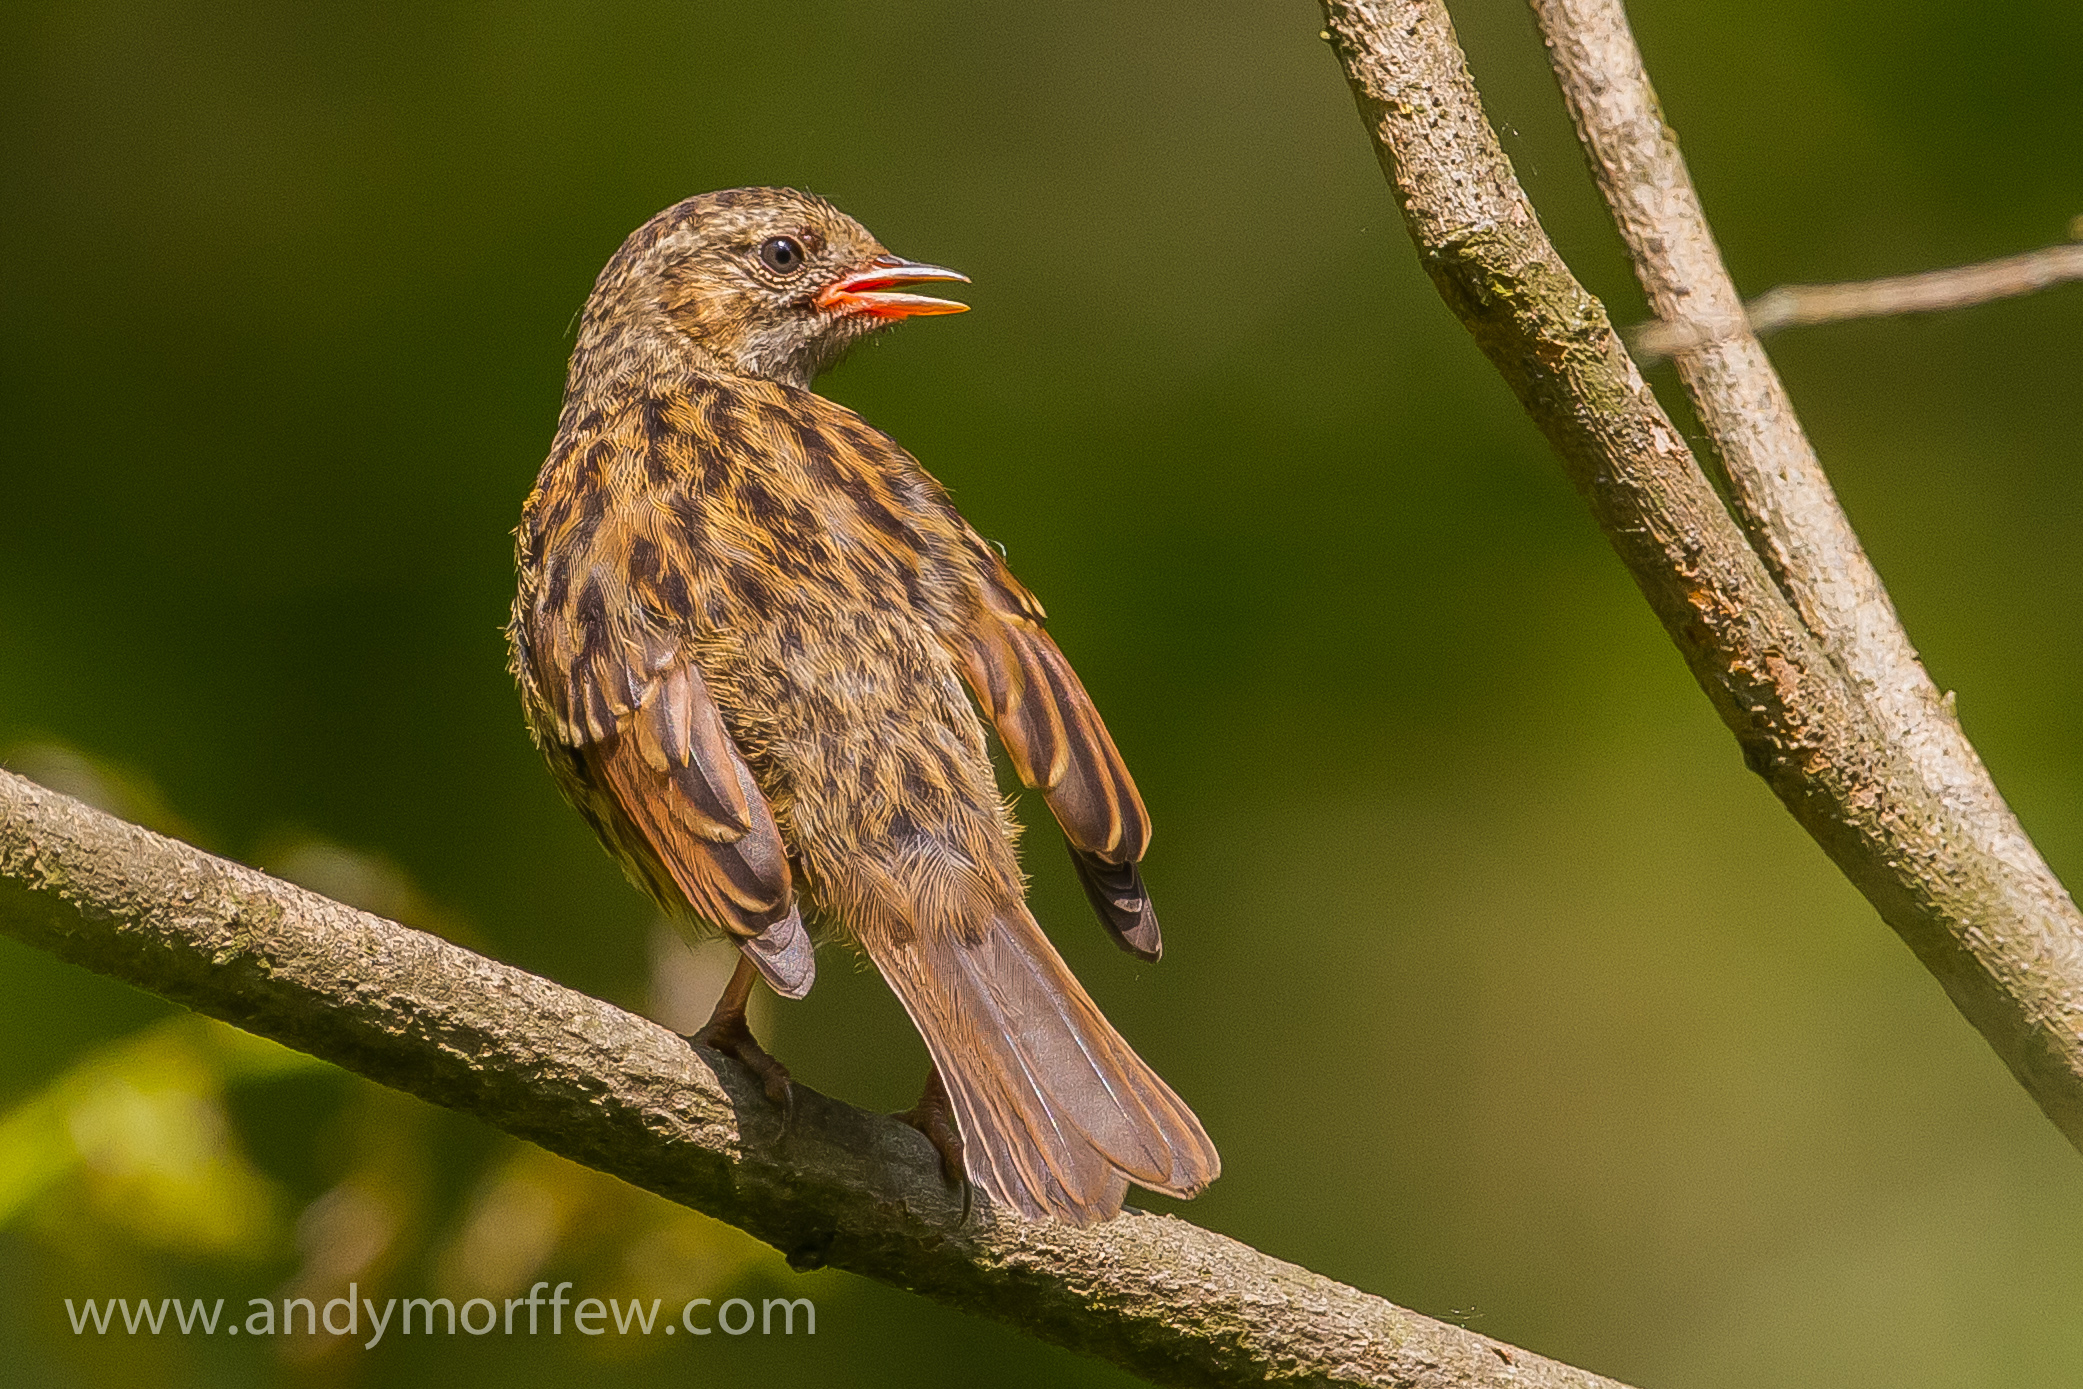
branch, bird, wildlife, sunbathing, beak, fauna, close up, vertebrate, sparrow, finch, juvenile, andymorffew, morffew, hampshire, blashfordlakes, specanimal, dunnock, wren, old world flycatcher, perching bird, nightingale